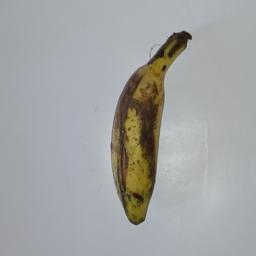
Banana variety: Champa Kola